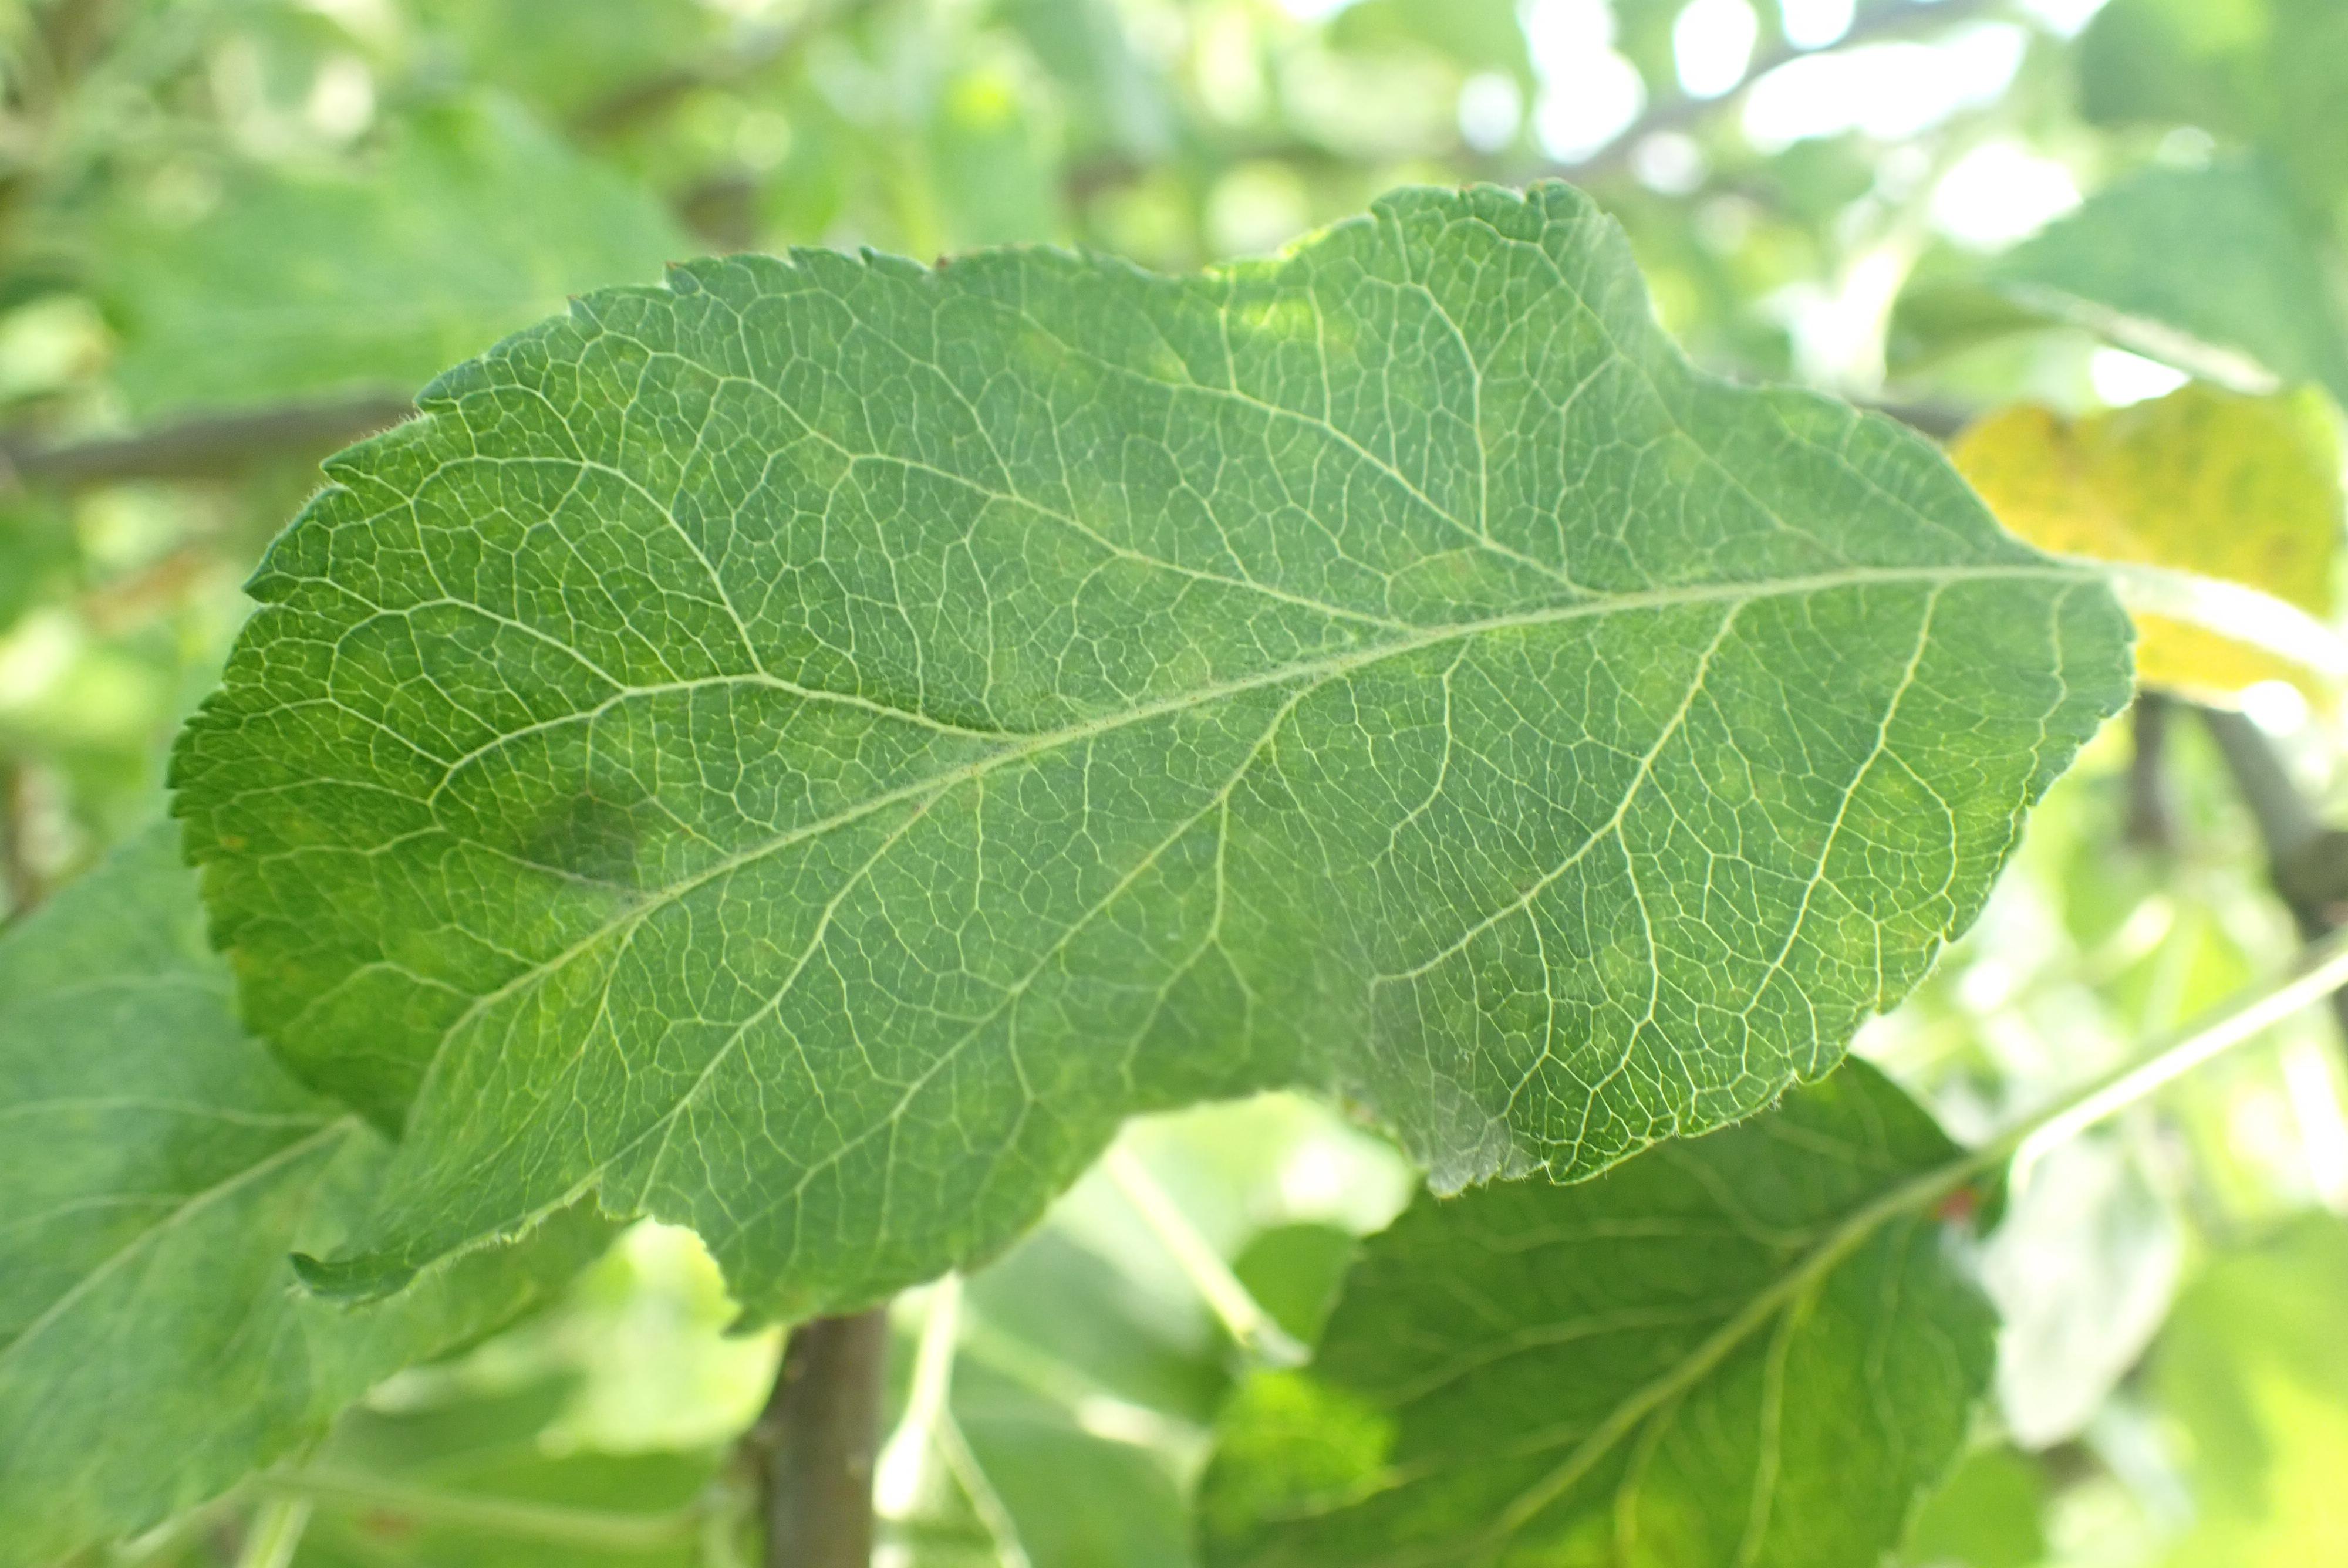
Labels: scab